Kingdom of Laos

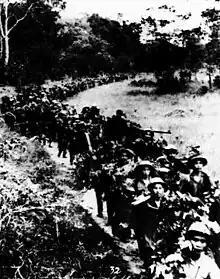
North Vietnamese troops march through Laos, 1967.

In 1960, amidst a series of rebellions, fighting broke out between the Royal Lao Army and the Soviet Union-backed, communist Pathet Lao, a second Provisional Government of National Unity formed by Prince Souvanna Phouma in 1962 proved to be unsuccessful, and the situation steadily deteriorated thereafter as the conflict in Laos became a focus for superpower rivalry. During the North Vietnamese invasion of Laos, the Pathet Lao were backed militarily by the People's Army of Vietnam (PAVN) and Vietcong.